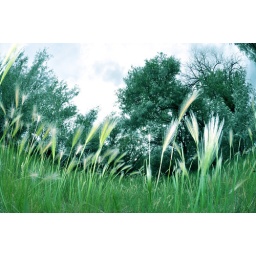
Long grass on the shore of a lake near the Bruneau Sand Dunes, Idaho.